Bradley Braves men's basketball

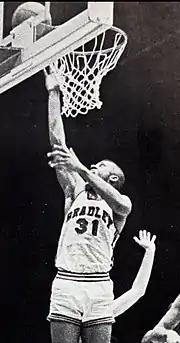
Chet Walker during the 1960-61 season.

Chuck Orsborn, a Bradley alum and basketball player in the 1930s, took over in 1956 after being an assistant from 1947 to 1956. In 1957, his first year as head coach, the Braves won the NIT championship over Memphis State, the school's first NIT title. The school returned to the NIT in 1958 and to the NIT championship game in 1959, losing to St. John's. In 1960, the Braves won their second NIT championship, defeating Providence in the title game. The Braves were led by Naismith Memorial Basketball Hall of Famer, 2-time Consensus first-team All-American, future NBA champion and 7 time NBA All Star Chet Walker.